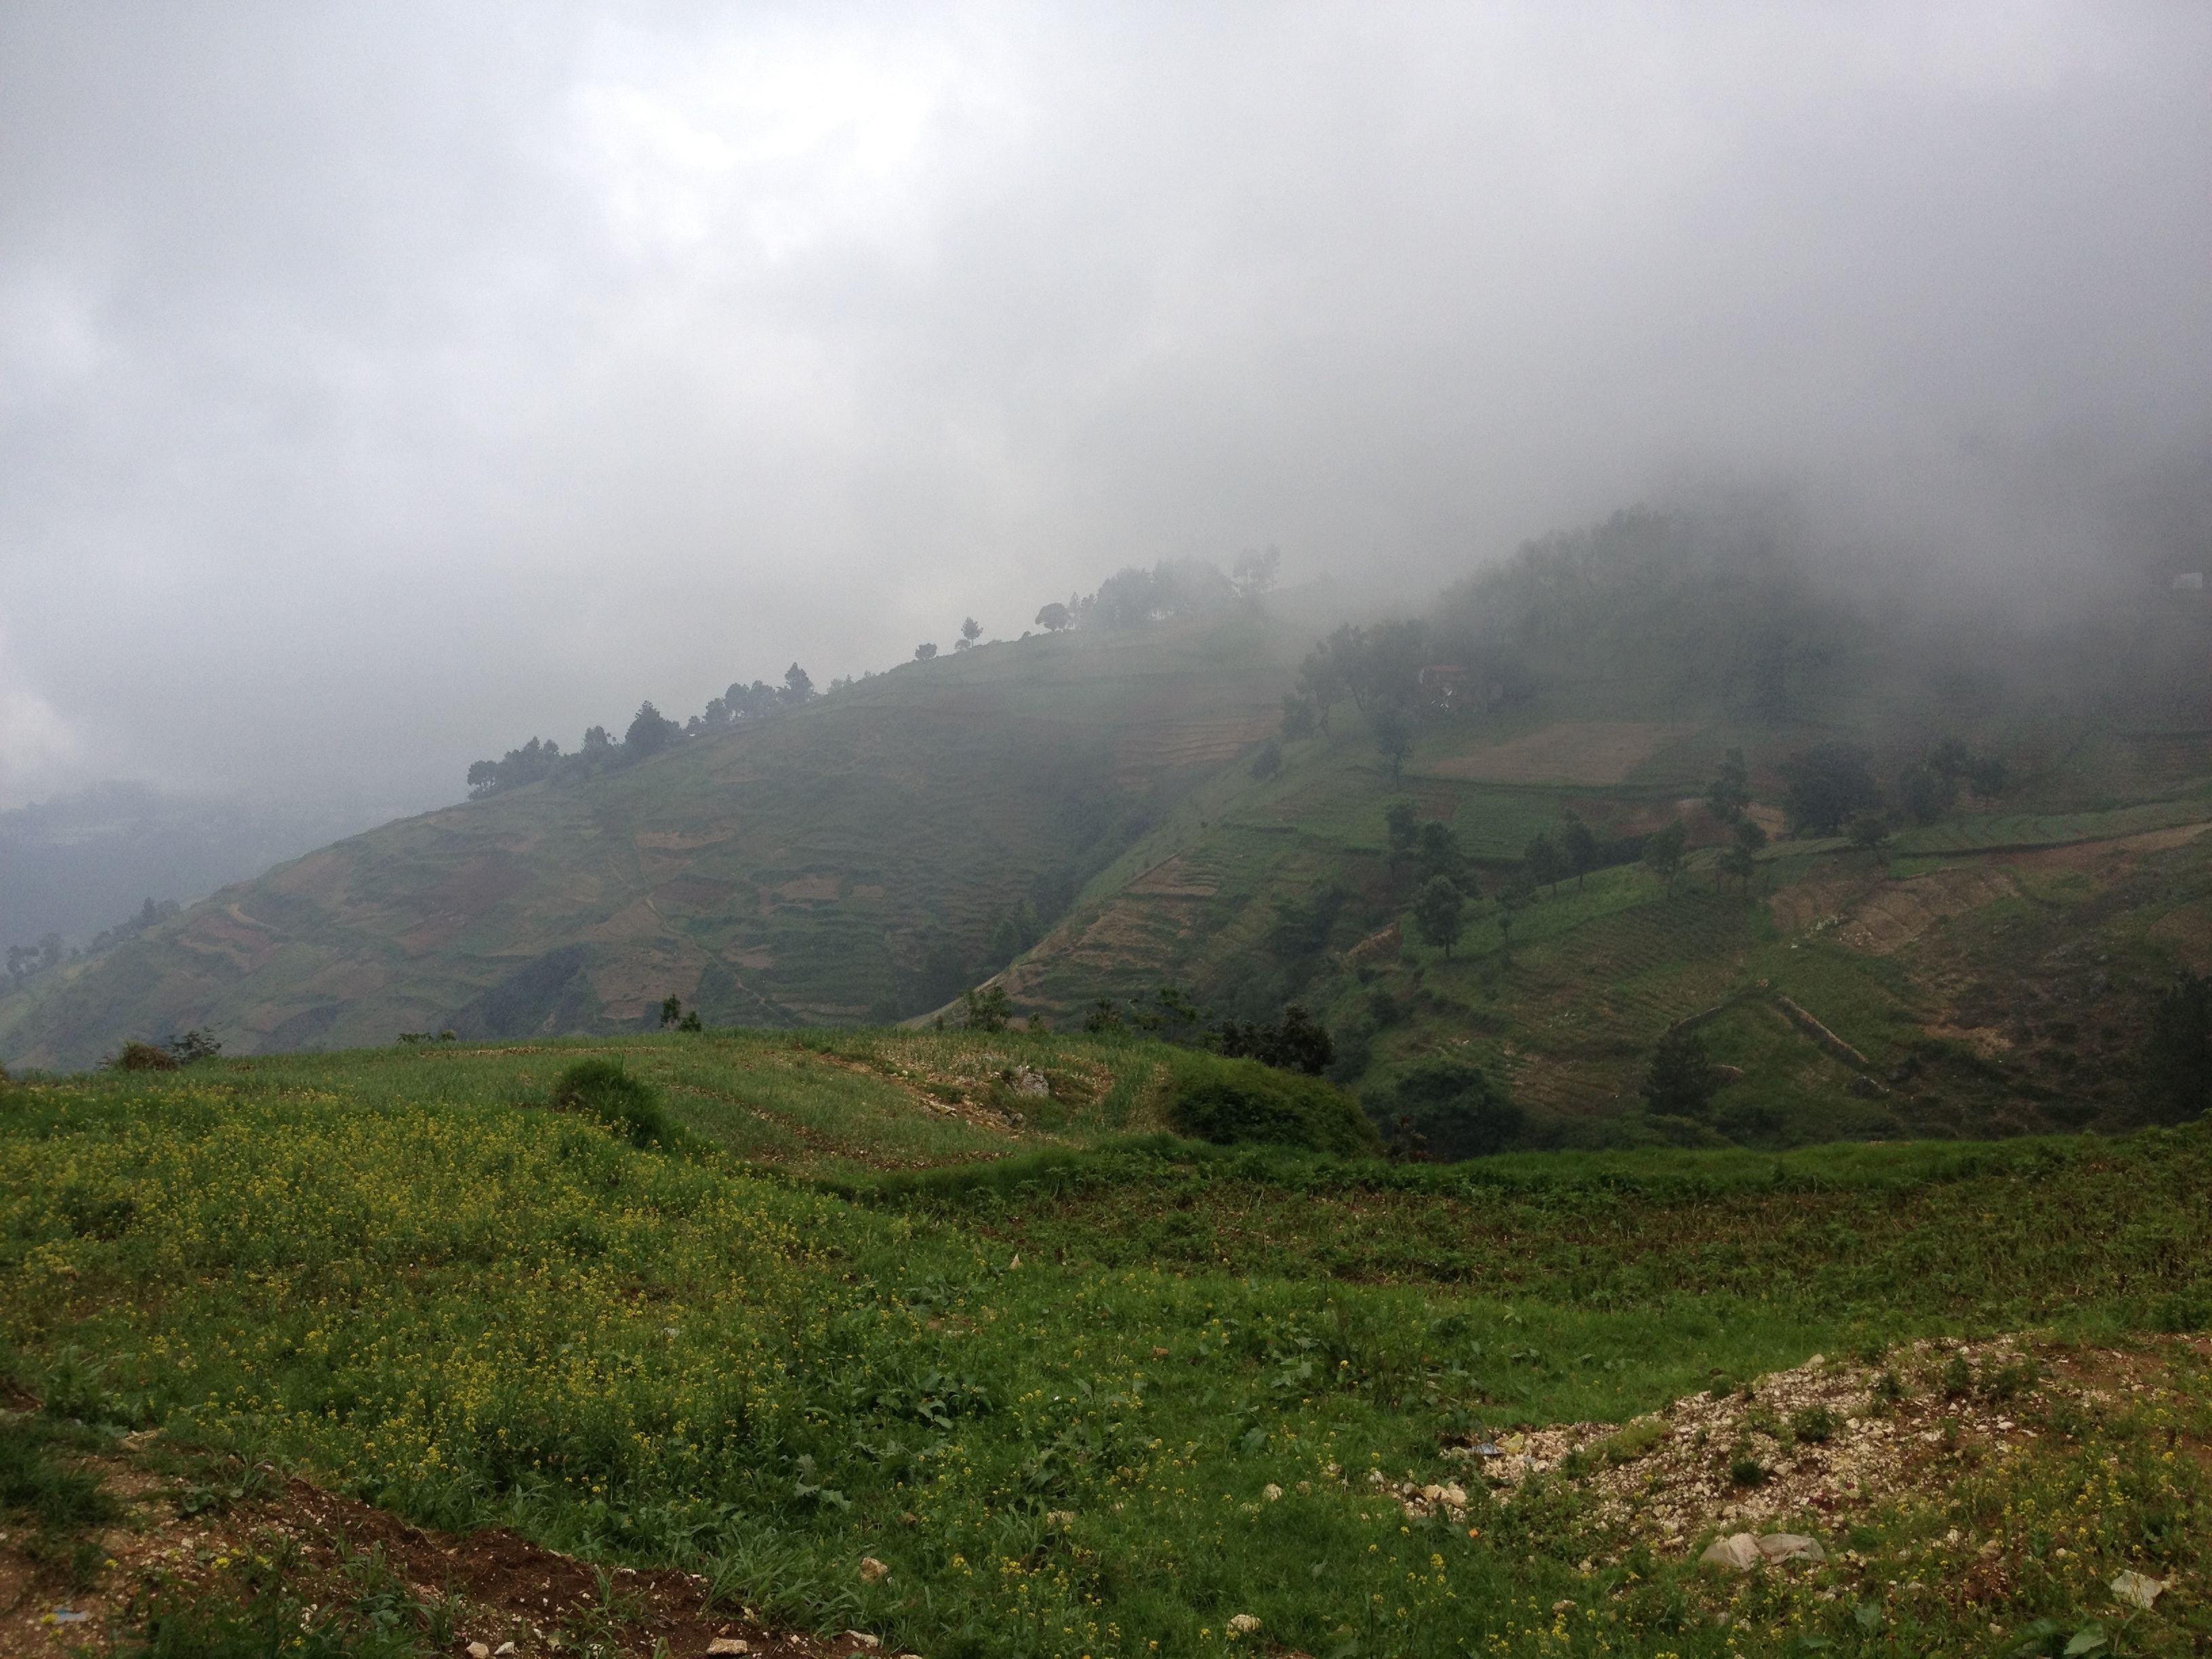
landscape, nature, forest, grass, mountain, fog, mist, meadow, hill, valley, mountain range, weather, highland, ridge, trees, mountains, grassland, plateau, fell, loch, rural area, landform, mountain pass, hill station, geographical feature, atmospheric phenomenon, mountainous landforms